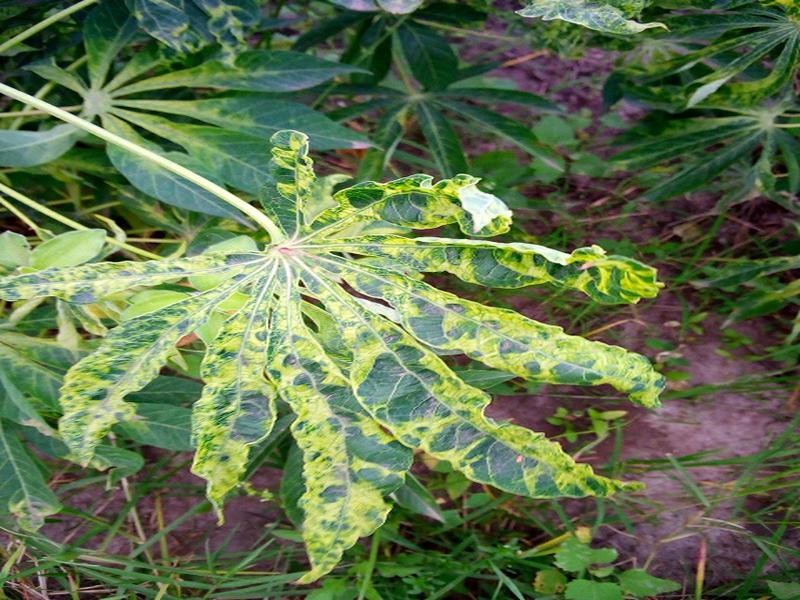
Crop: cassava
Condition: mosaic_disease